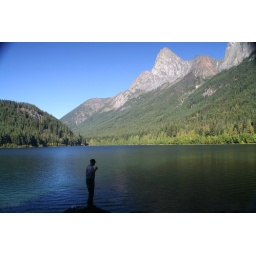
At a mountain lake with Mt. Hozomeen in the background.